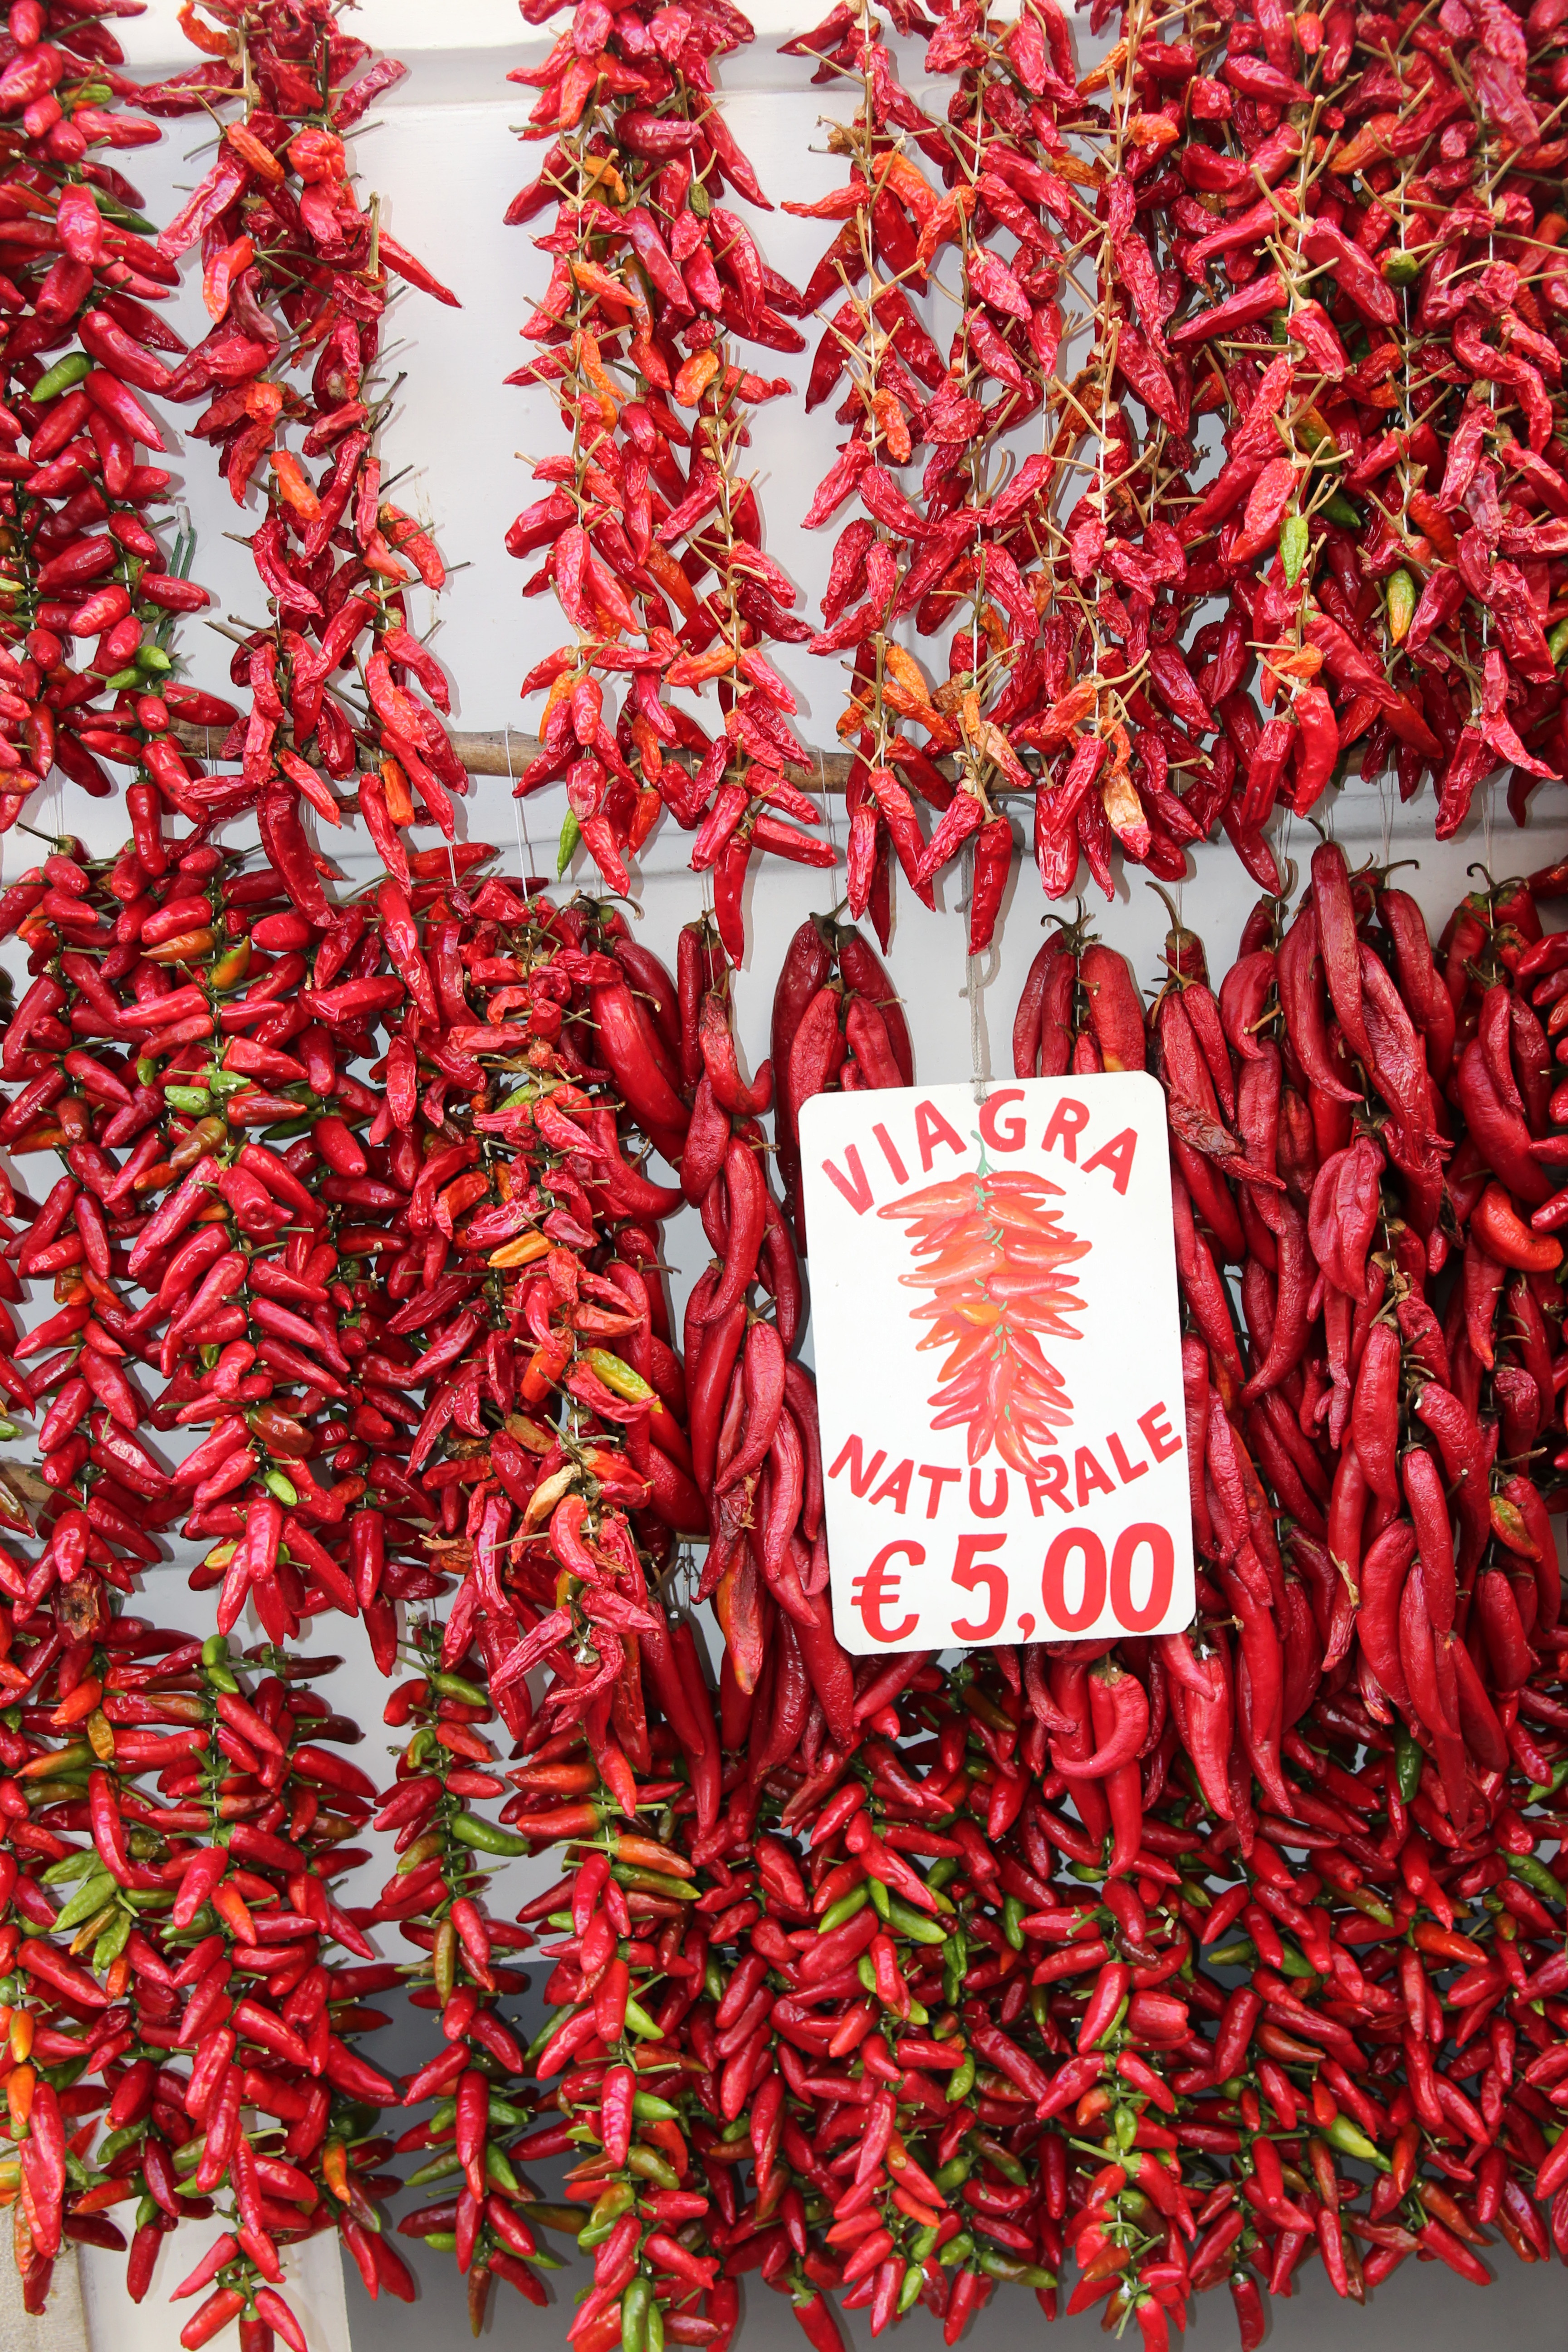
plant, leaf, flower, food, chili, red, herb, produce, vegetable, color, hot, spicy, chilli, flowering plant, chili pepper, viagra, cayenne pepper, land plant, bell peppers and chili peppers